Compassion fade

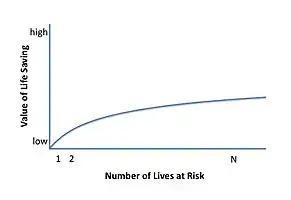
Association between the number of lives at risk and the value of saving a life

Effects of compassion fade on the valuation of victim numbers is seen through the singularity effect. Research showed as more information about the group size is provided, it more negatively affects the valuation of lives.